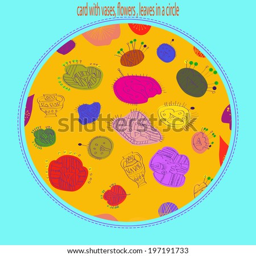
card with leaves , flowers , vases in a circle with text on an azure background .